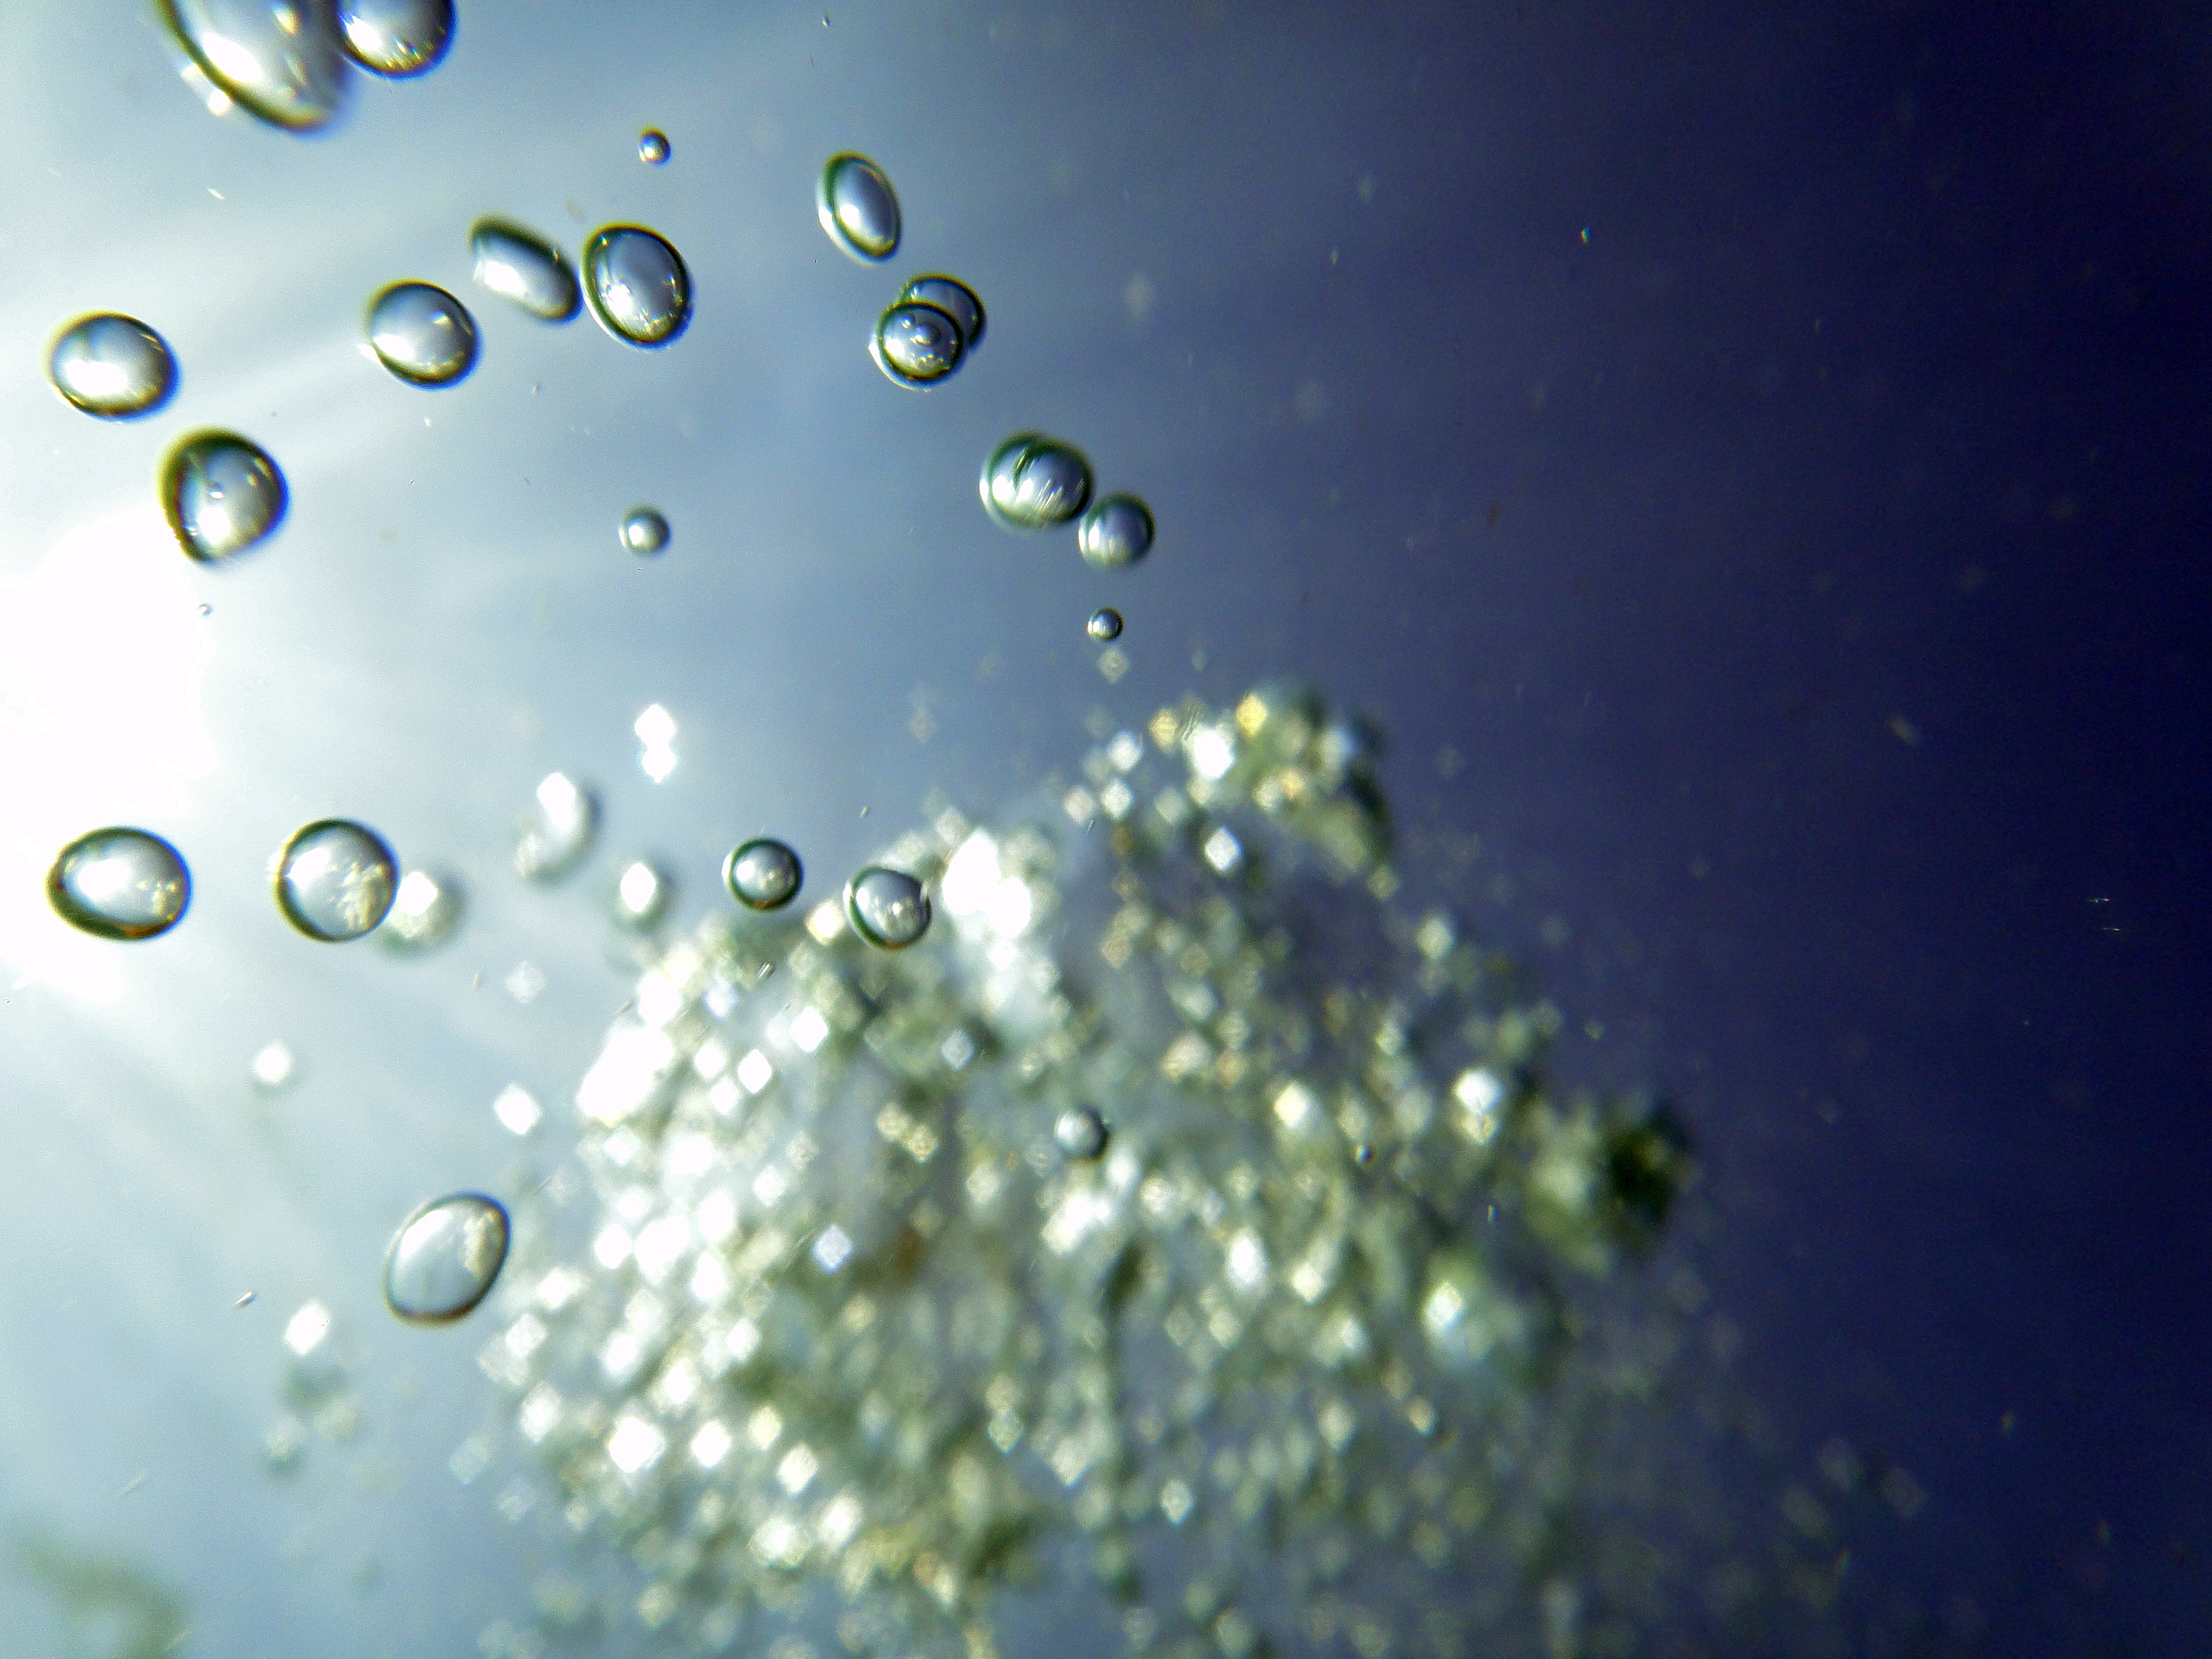
beach, sea, water, ocean, drop, dew, sunlight, leaf, flower, green, circle, close up, bubbles, moisture, macro photography, liquid bubble